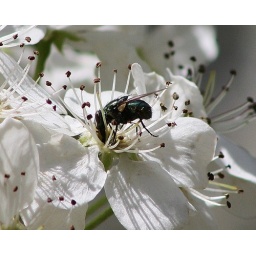
Diptera sp. on fruit tree blossoms in the City Park, Uvalde Tx. Leona River.